Ruff (bird)

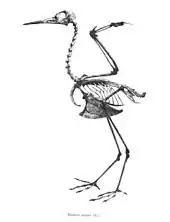
Skeleton of a ruff

As indicated above, the ruff has three male forms, which differ in mating behaviour and in appearance: the typical territorial males which have a dark neck ruff, satellite males which have a white neck ruff, and the very rare cryptic males known as "faeders" which have female-like plumage. The behaviour and appearance of each individual male remain constant through its adult life, and are determined by a simple genetic polymorphism. Territorial behaviour and appearance is recessive to satellite behaviour and appearance, while preliminary research results suggest that the faeder characteristics are genetically controlled by a single dominant gene. It was originally thought that the difference between territorial and satellite males was due to a sex-linked genetic factor, but in fact the genetic locus relevant for the mating strategy is located on an autosome, or non-sex chromosome. That means that both sexes can carry the two different forms of the gene, not just males. The female does not normally show evidence of her genetic type, but when females are given testosterone implants, they display the male behaviour corresponding to their genotype. This testosterone-linked behaviour is unusual in birds, where external sexual characteristics are normally determined by the presence or absence of oestrogen.